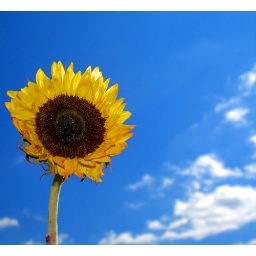
Sunflower against blue sky